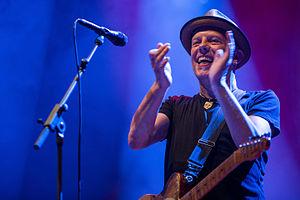
Jimme O'Neill est un auteur-compositeur-interprète et musicien né à Glasgow en Écosse.